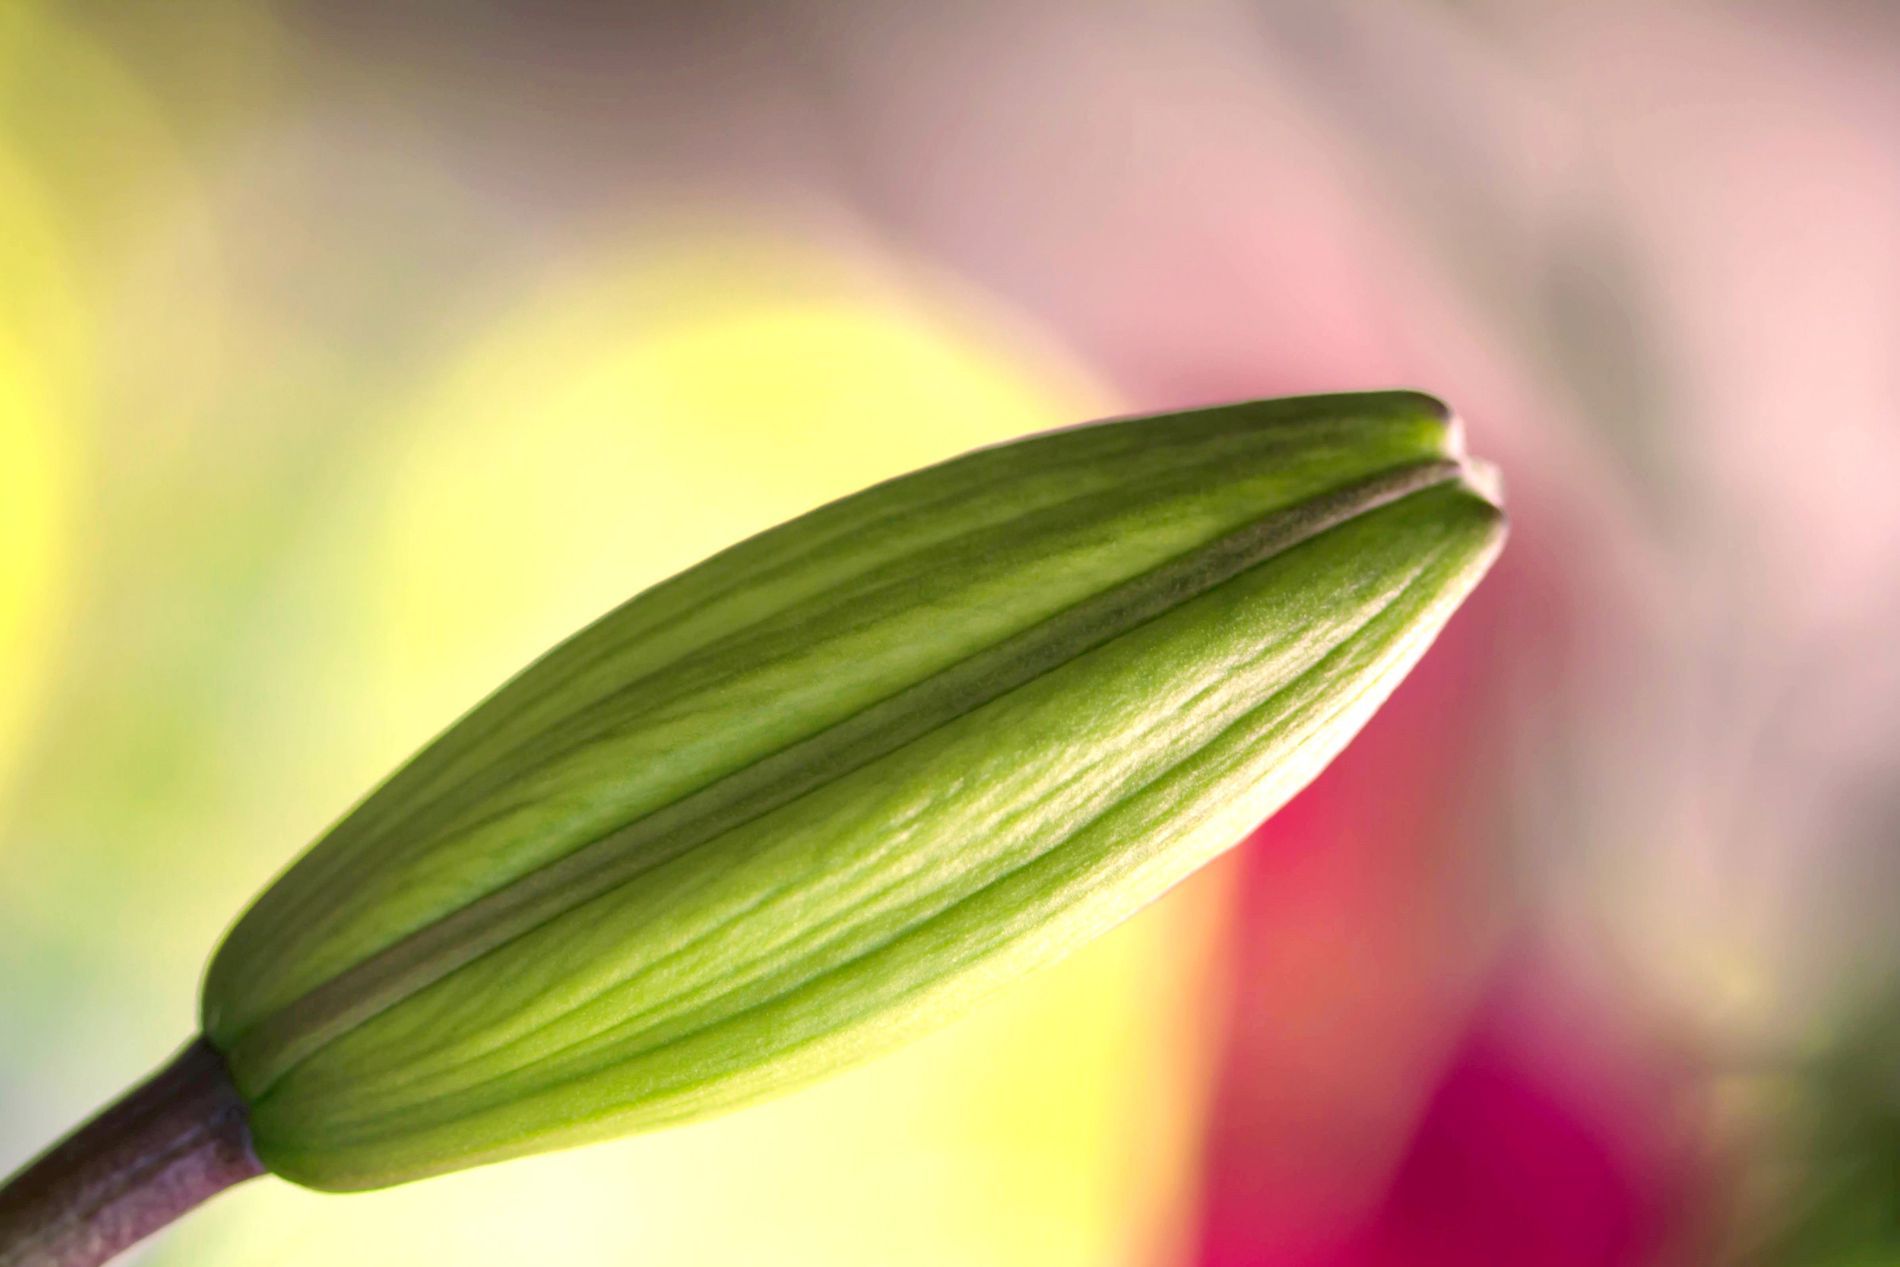
A green bud
A green bud in the ripening stage stands out against a blurred background in shades of red, yellow, and white.
A close-up taken in natural, sunny daylight of a green bud with a blurred background featuring colors like yellow, white, pink, and green creating a gentle and natural aesthetic.
Labels: Bud, Flower, Plant, Sprout, Leaf, Petal, Green, Geranium, Blurry background